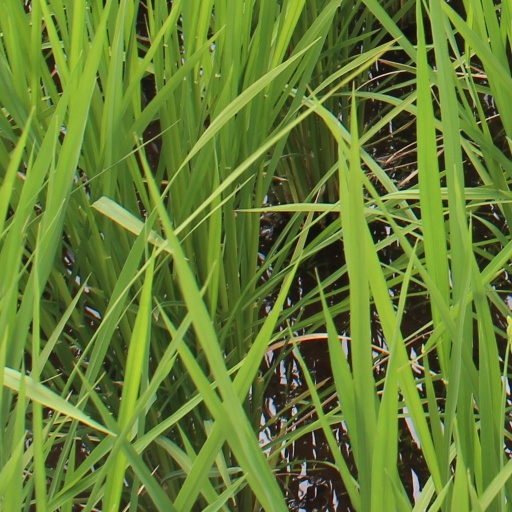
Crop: rice